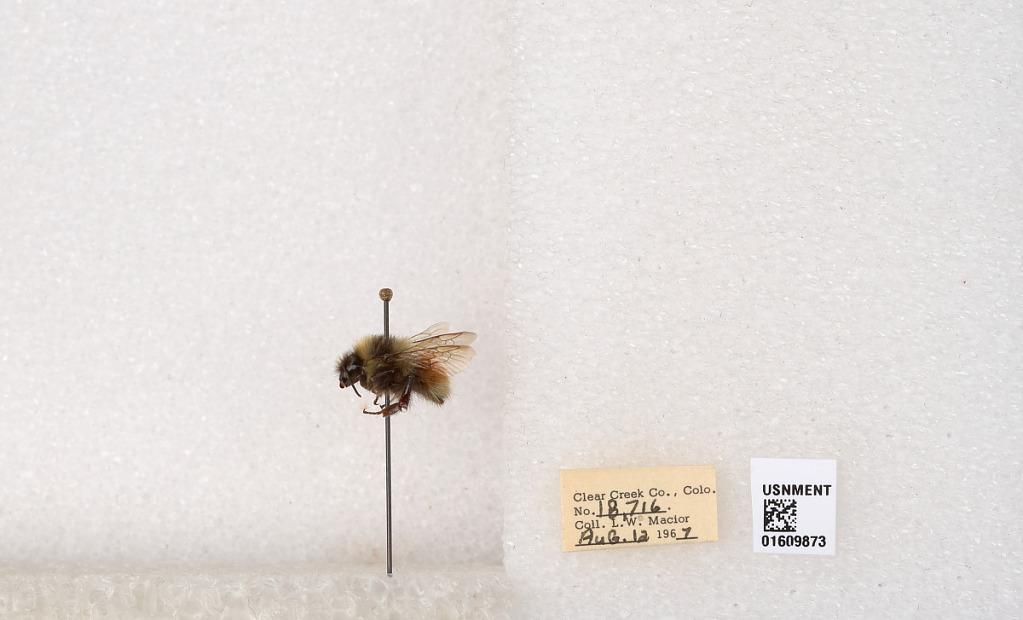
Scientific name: Bombus (Pyrobombus) sylvicola Kirby
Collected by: L. Macior
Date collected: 1967-8-12
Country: United States
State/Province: Colorado
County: Clear Creek
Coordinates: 39.6856, -105.645